US Senate career of John McCain (2001–2014)

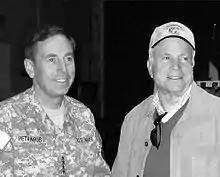
In Baghdad with General David Petraeus, November 2007.

McCain continued questioning the progress of the war in Iraq. In September 2005, he questioned Chairman of the Joint Chiefs of Staff Richard Myers' habit of optimistic outlooks on the war's progress: "Things have not gone as well as we had planned or expected, nor as we were told by you, General Myers." In August 2006 he criticized the administration for continually understating the effectiveness of the insurgency: "We [have] not told the American people how tough and difficult this could be." From the beginning McCain strongly supported the Iraq troop surge of 2007; the strategy's opponents labeled it "McCain's plan" and University of Virginia political science professor Larry Sabato said, "McCain owns Iraq just as much as Bush does now." The surge and the war were quite unpopular during most of the year, even within the Republican Party, as McCain's presidential campaign was underway; faced with the consequences, McCain frequently responded, "I would much rather lose a campaign than a war." In January 2008, when a questioner said, "President Bush has talked about our staying in Iraq for 50 years," McCain responded, "Make it a hundred. We've been in Japan for 60 years, we've been in South Korea for 50 years or so. That'd be fine with me as long as Americans are not being injured or harmed or wounded or killed. That's fine with me. I hope it will be fine with you if we maintain a presence in a very volatile part of the world where Al Qaeda is training, recruiting, equipping, and motivating people every single day."